Angélica Freitas

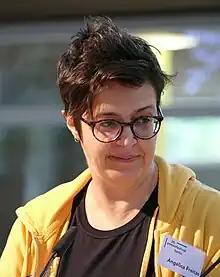
Angélica Freitas reads at the poetry festival in Berlin 2019

Freitas was born in Pelotas, Rio Grande do Sul, in 1973. She graduated in journalism at Universidade Federal do Rio Grande do Sul (UFRGS), living for some time in Porto Alegre. She moved later to São Paulo, working as repórter for the newspaper O Estado de S. Paulo and magazine "Informática Hoje". She left Brazil in 2006, having lived temporarily in the Netherlands, Bolivia and Argentina. Freitas came back to her birthplace Pelotas, where she currently lives.